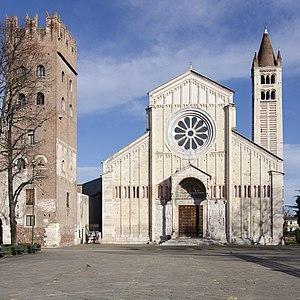
Vérone sous le régime communal est la période allant de la fin du IXᵉ au XIIIᵉ siècle, quand l’organisation politique de la ville lui permettait de facto d'être indépendante et de contrôler la campagne environnante.